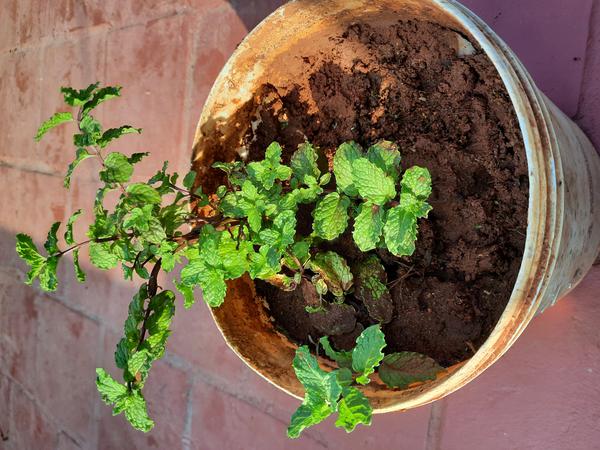
Plant: Mint